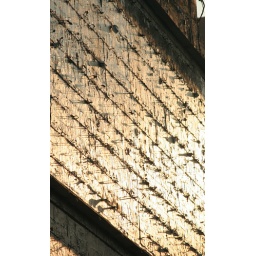
Brick-bracing staples in a wall being dismantled. The odd thing is that the bright area is black tar paper.